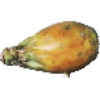
Label: cactus_fruit